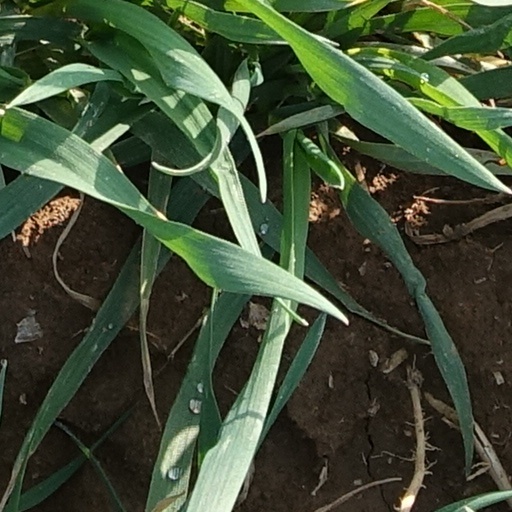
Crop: wheat